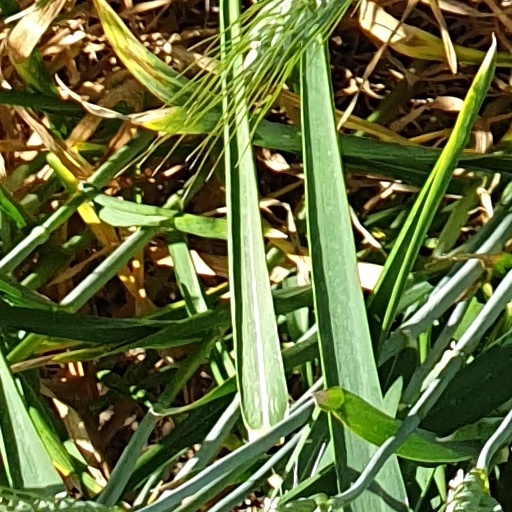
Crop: wheat